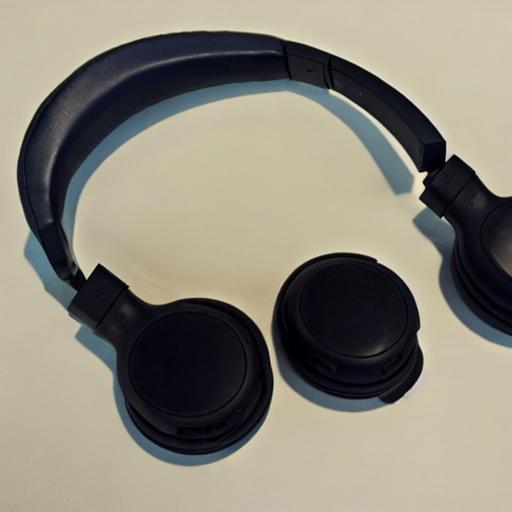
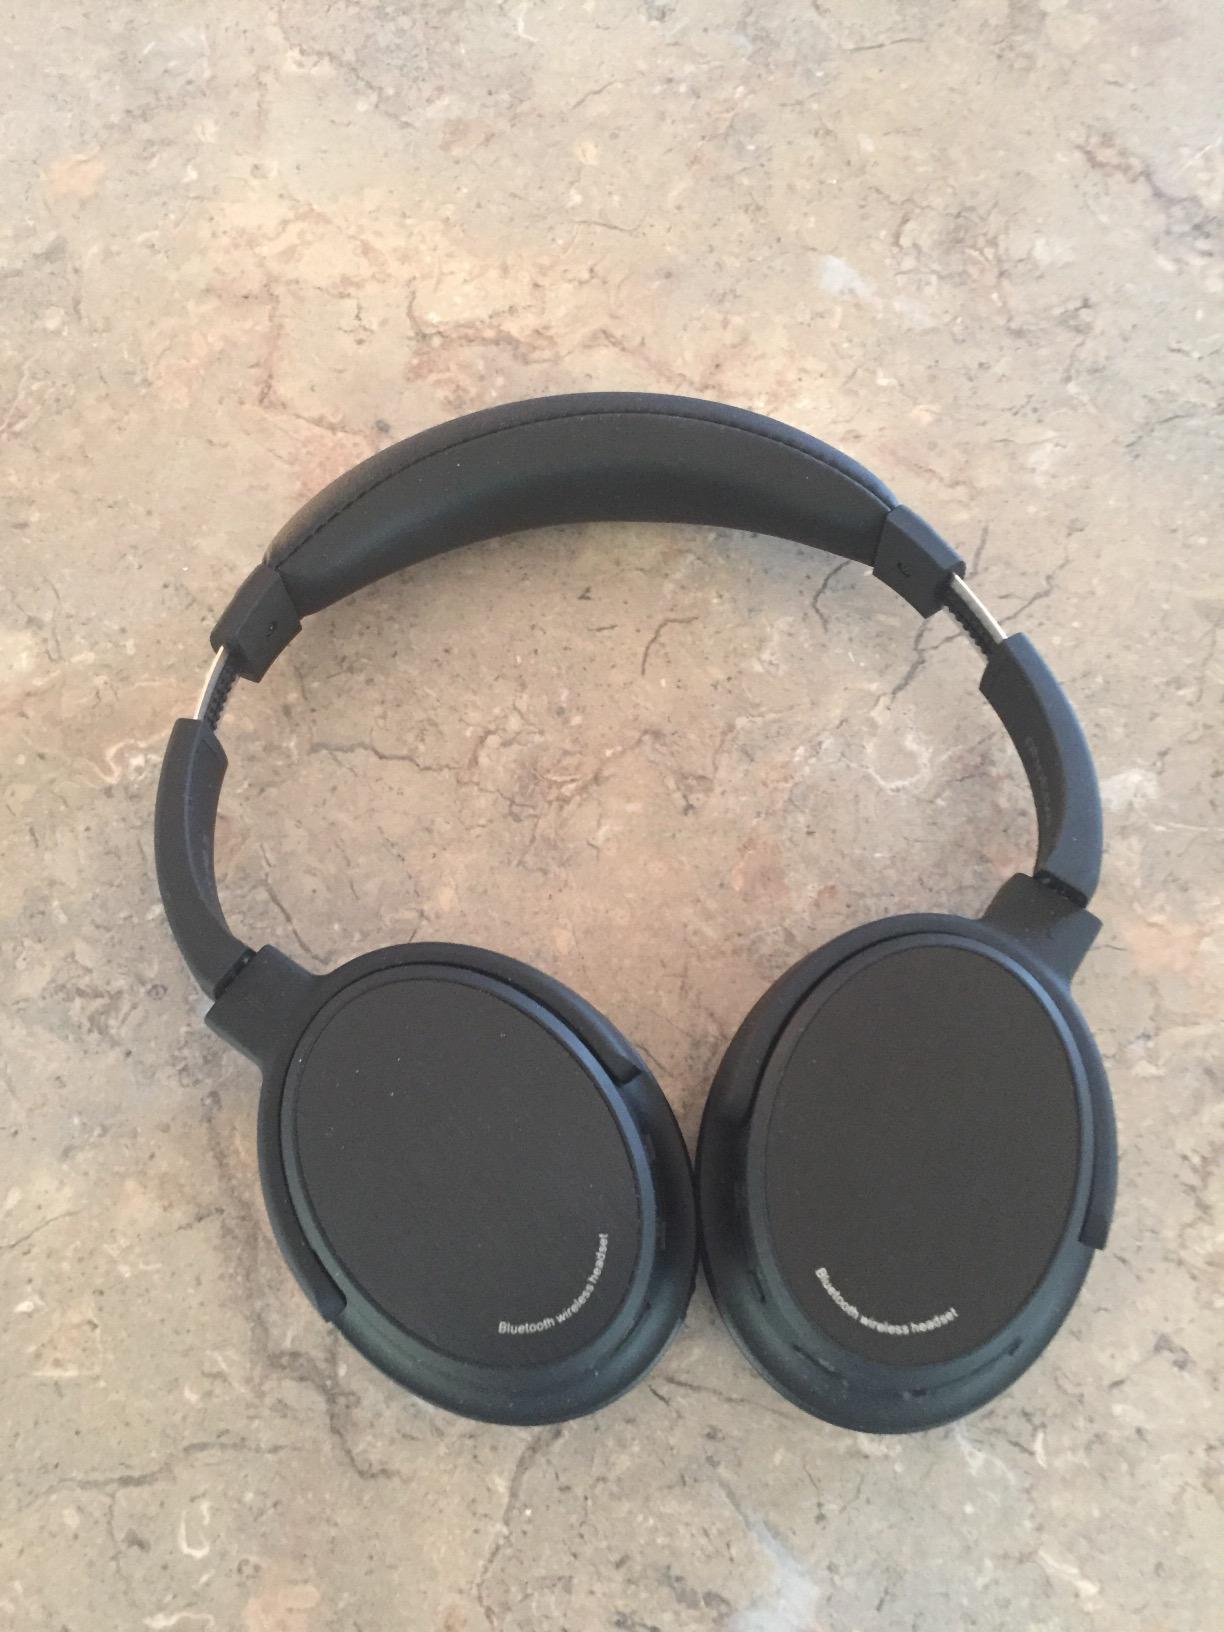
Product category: headphones
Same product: no